Rhys Nicholson

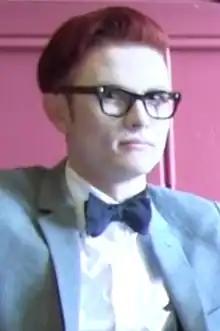
Nicholson in 2013

In 2011, Nicholson featured in the ABC documentary "GayCrashers", alongside Joel Creasey, in which the duo travel to the small town of Colac and perform a stand-up show. Creasey had been the subject of a homophobic attack on an earlier visit to the town.